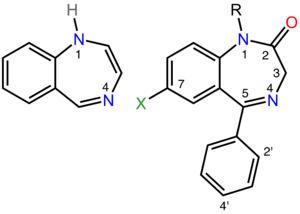
Benzodiazepin / Farmakologi / Kemi
Venstre: 1,4-benzodiazepin ringsystemet. Højre: 5-phenyl-1H-benzo[e][1,4]diazepin-2(3H)-on danner skelette for mange af de mest almindelige benzodiazepinfarmaka, som f.eks. diazepam (7-chloro-1-methyl substitueret).
Benzodiazepiner, er betegnelsen for en gruppe af receptpligtige stoffer der anvendes som medicin mod angst og søvnforstyrrelser. Benzodiazepiner er en gruppe psykoaktive stoffer, hvis kemiske kernestruktur består af en diazepinring fusioneret med en benzenring. Det første benzodiazepin chlordiazepoxid blev opdaget ved et tilfælde af Leo Sternbach i 1955, da han arbejdede ved Hoffmann-La Roche, som begyndte at sælge det i begyndelsen af 1960 og sidenhen efterfølgeren diazepam fra 1963.